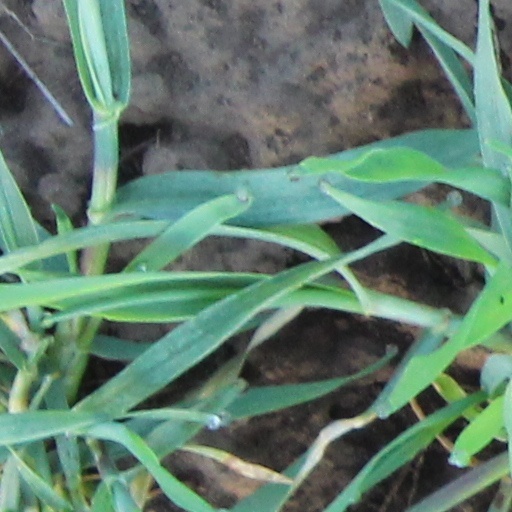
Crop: wheat